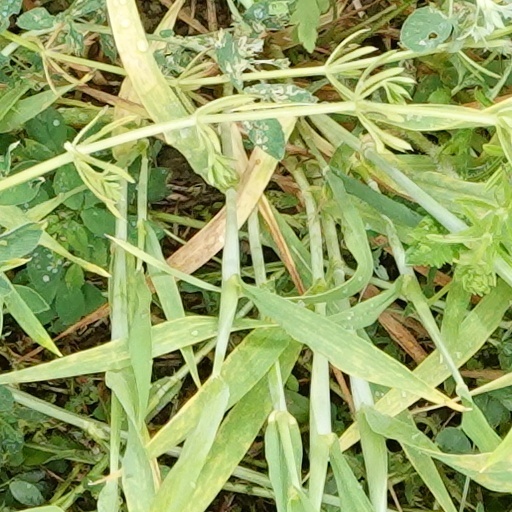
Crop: wheat